Sakis Rouvas

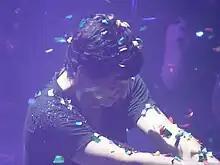
Rouvas performing at STARZ

Rouvas did not receive formal vocal training as a child. While recording his debut album, he reportedly had to learn basic music theory in a short time. Early in his career, critics often described his voice as average or image-driven, arguing that his appeal relied heavily on showmanship. Over time, however, reviewers began to recognize his technical abilities—including range, vocal power, and versatility.